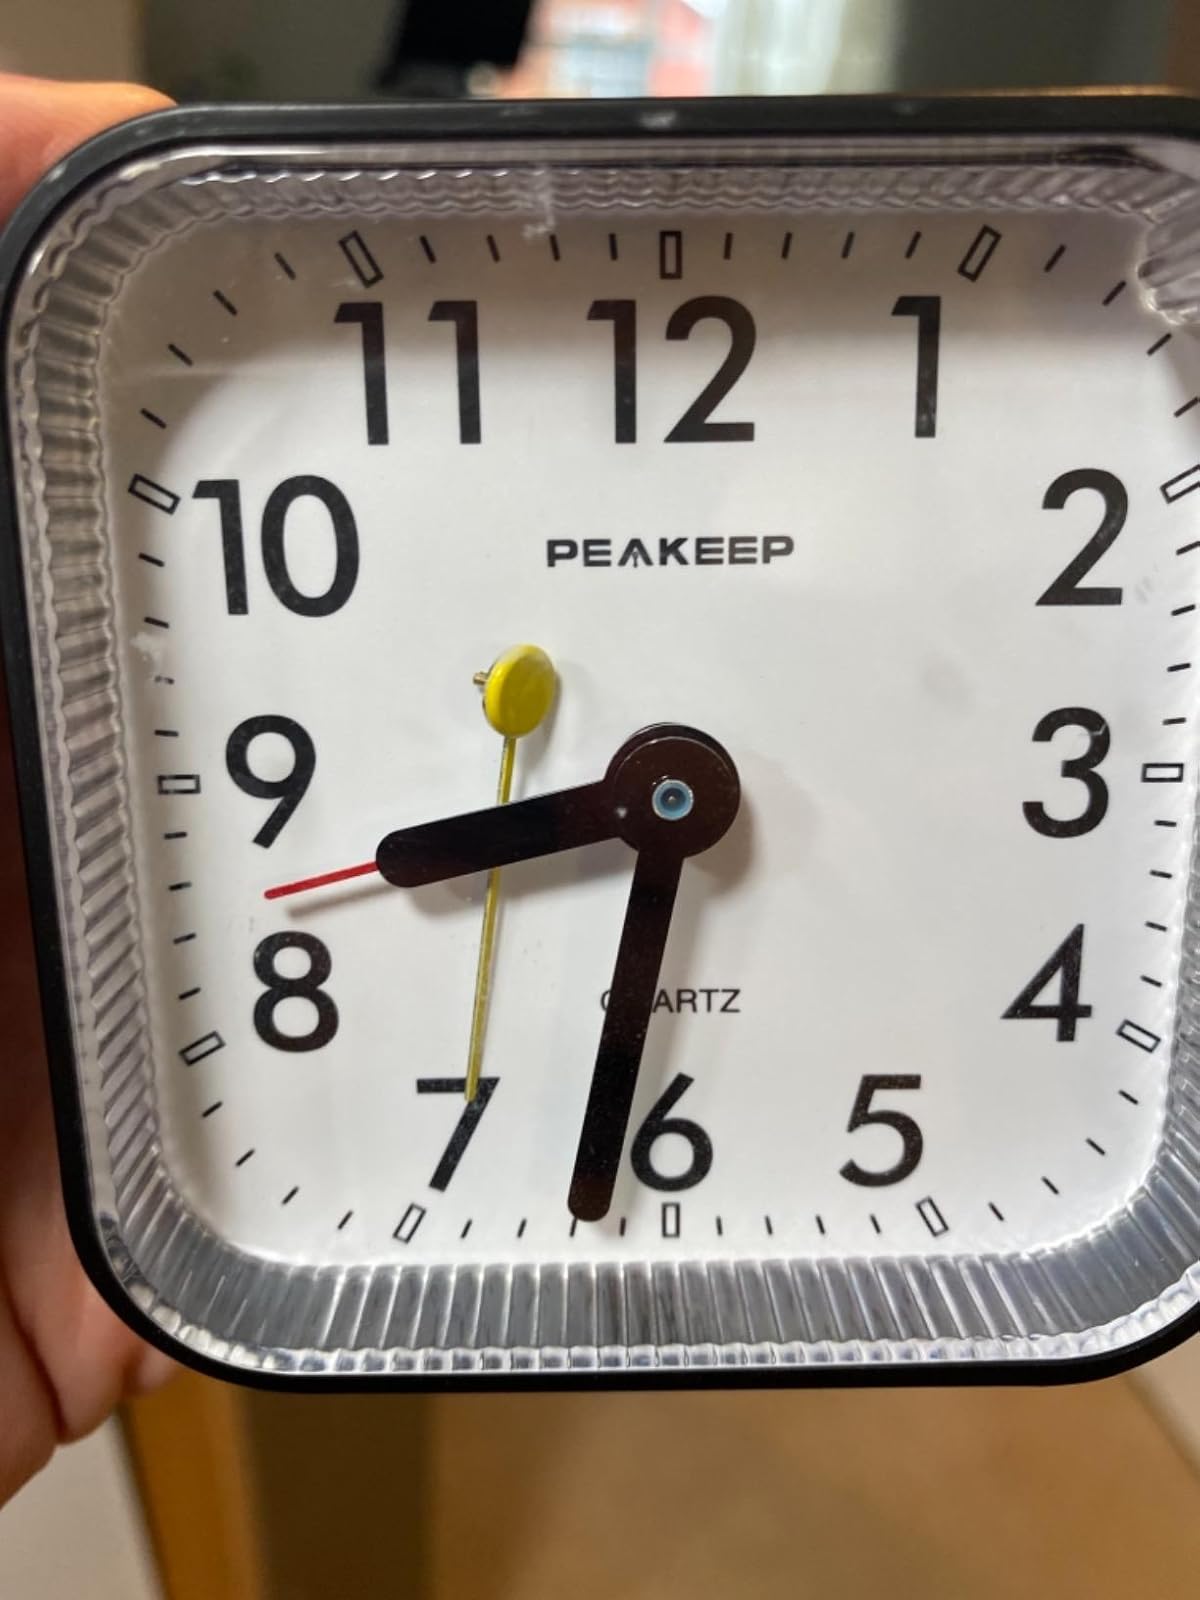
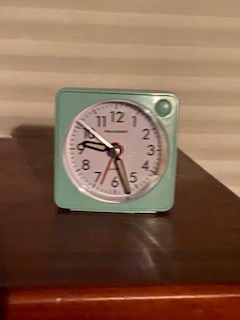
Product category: clock
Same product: no